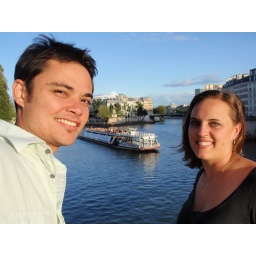
On a bridge in Paris catching a tour boat in the background. France